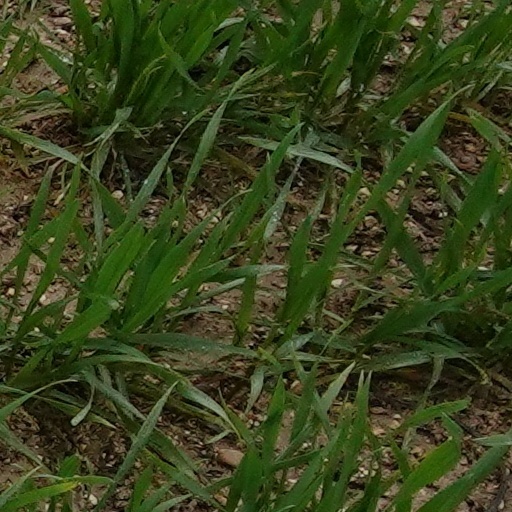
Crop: wheat